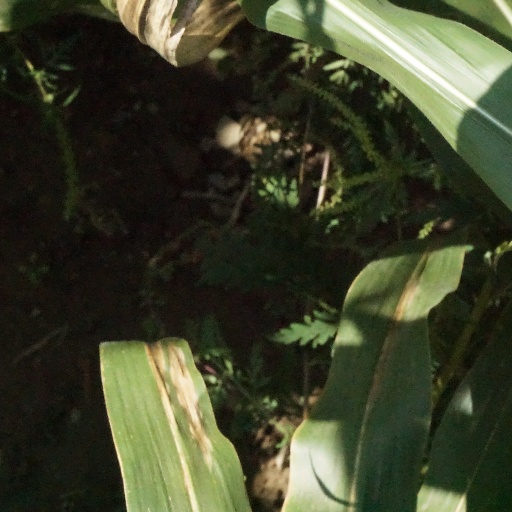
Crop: maize; corn